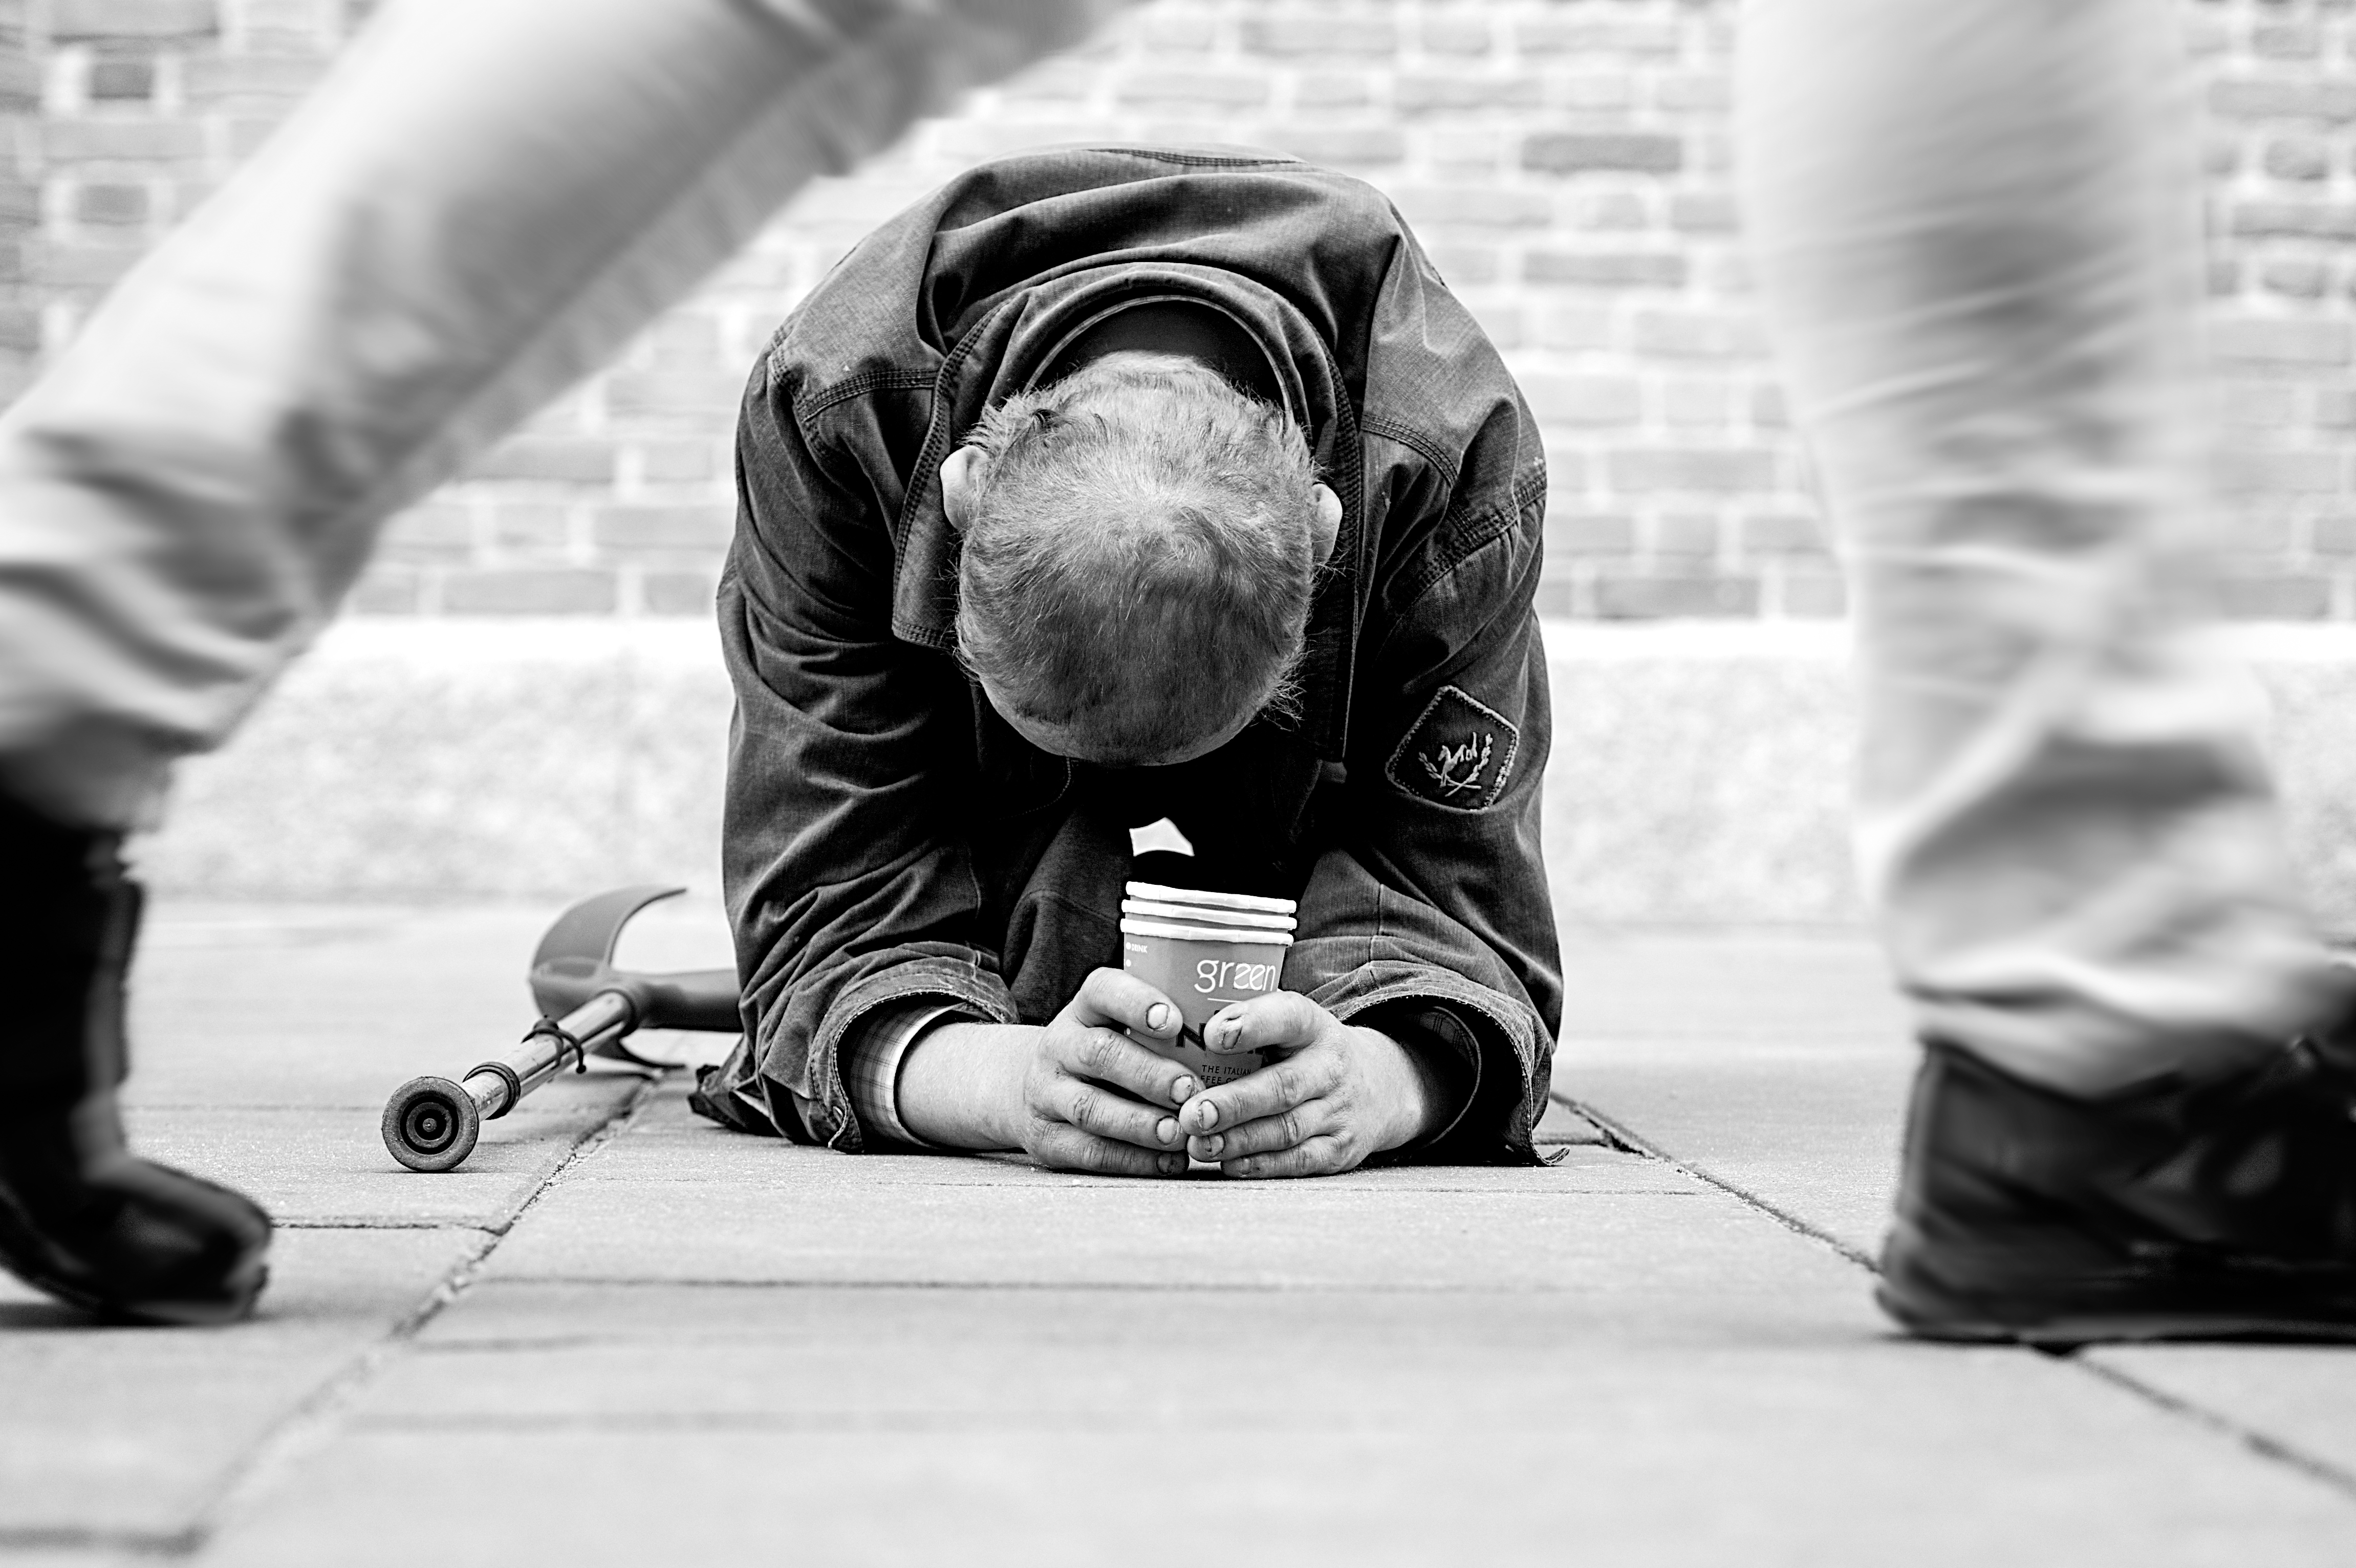
man, person, black and white, white, street, photography, male, sitting, black, monochrome, streetphotography, candid, moments, olympus, photograph, strassenfotografie, streettog, warsaw, streetportrait, bettler, monochrome photography, human positions